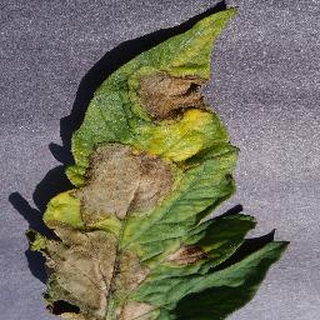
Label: tomato_late_blight